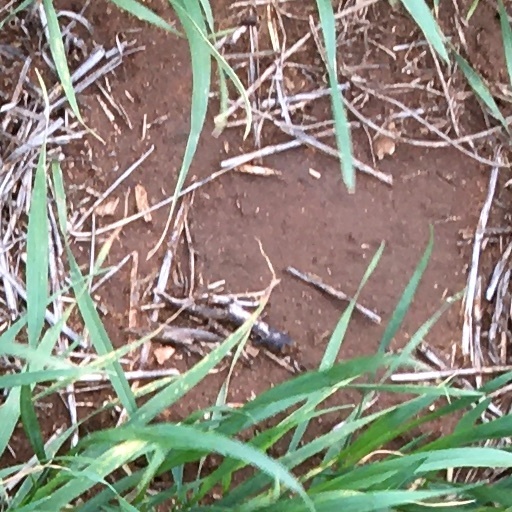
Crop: wheat